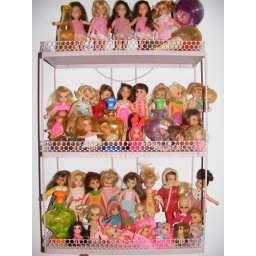
Little shelf in my bedroom full of sweetness...